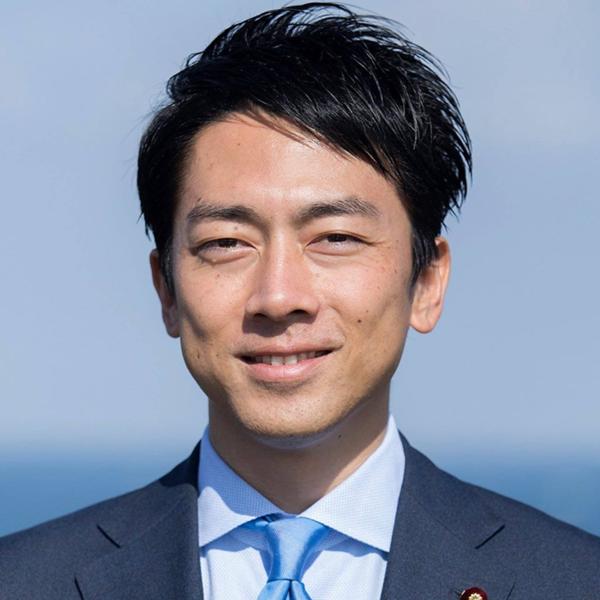
回答: 横からの横風が強くてアレですね